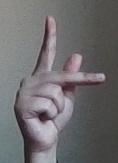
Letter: dha